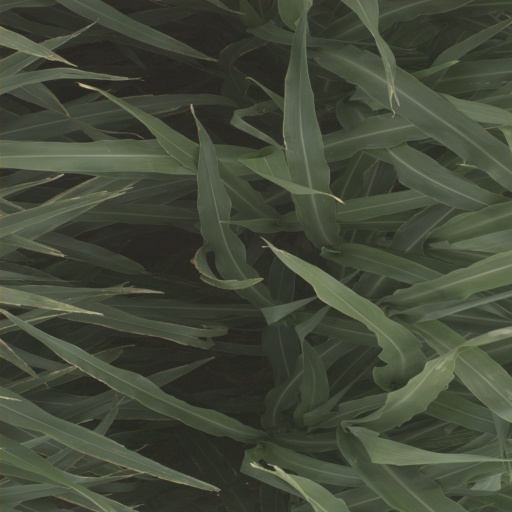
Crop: sorghum